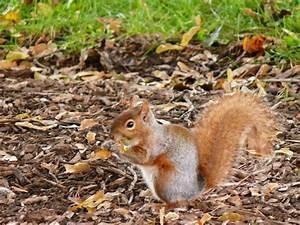
squirrel